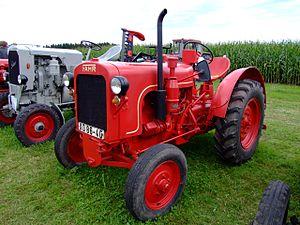
Deutz-Fahr est née en 1968 de la prise de contrôle de la majorité du capital social de FAHR, importante entreprise qui au siècle précédent produisait déjà des outils agricoles, par le groupe Klockner-Humboldt-Deutz AG.